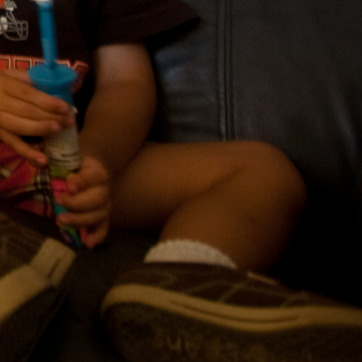
Material: skin